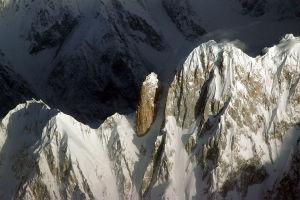
Le Bubuli Motin est une aiguille du massif du Batura Muztagh dans le Karakoram au Pakistan.